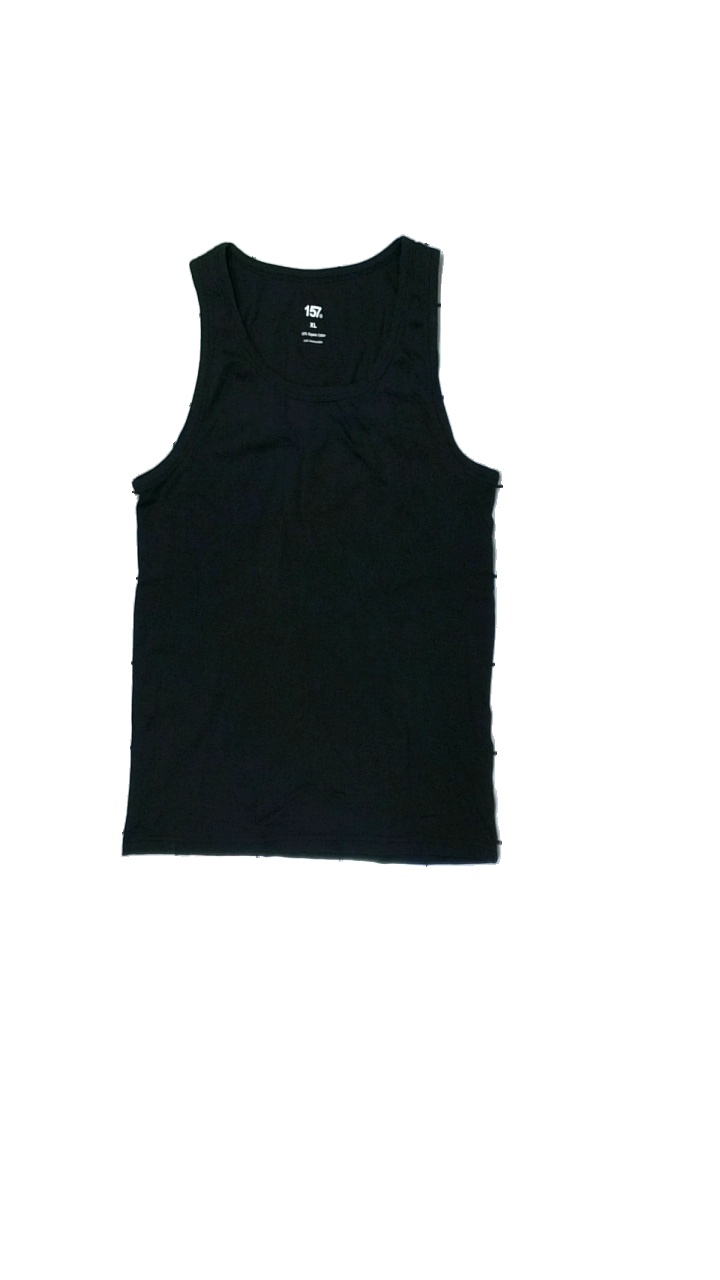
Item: Tank Top (Unisex)
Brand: Lager 157
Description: svart linne, lite hårig
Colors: Black
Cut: Regular
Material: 100% cotton
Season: Summer
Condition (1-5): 4
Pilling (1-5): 5
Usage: Reuse
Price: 50-100